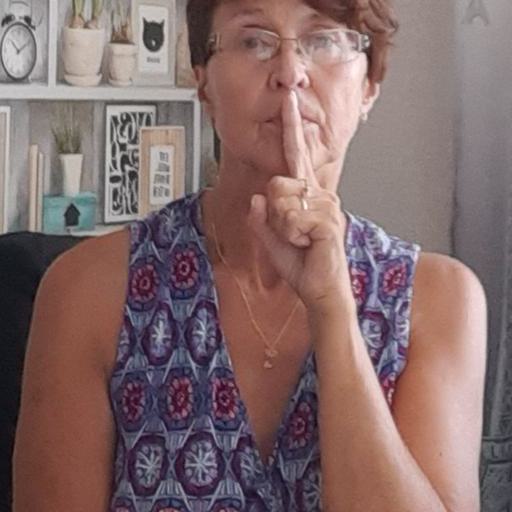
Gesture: mute